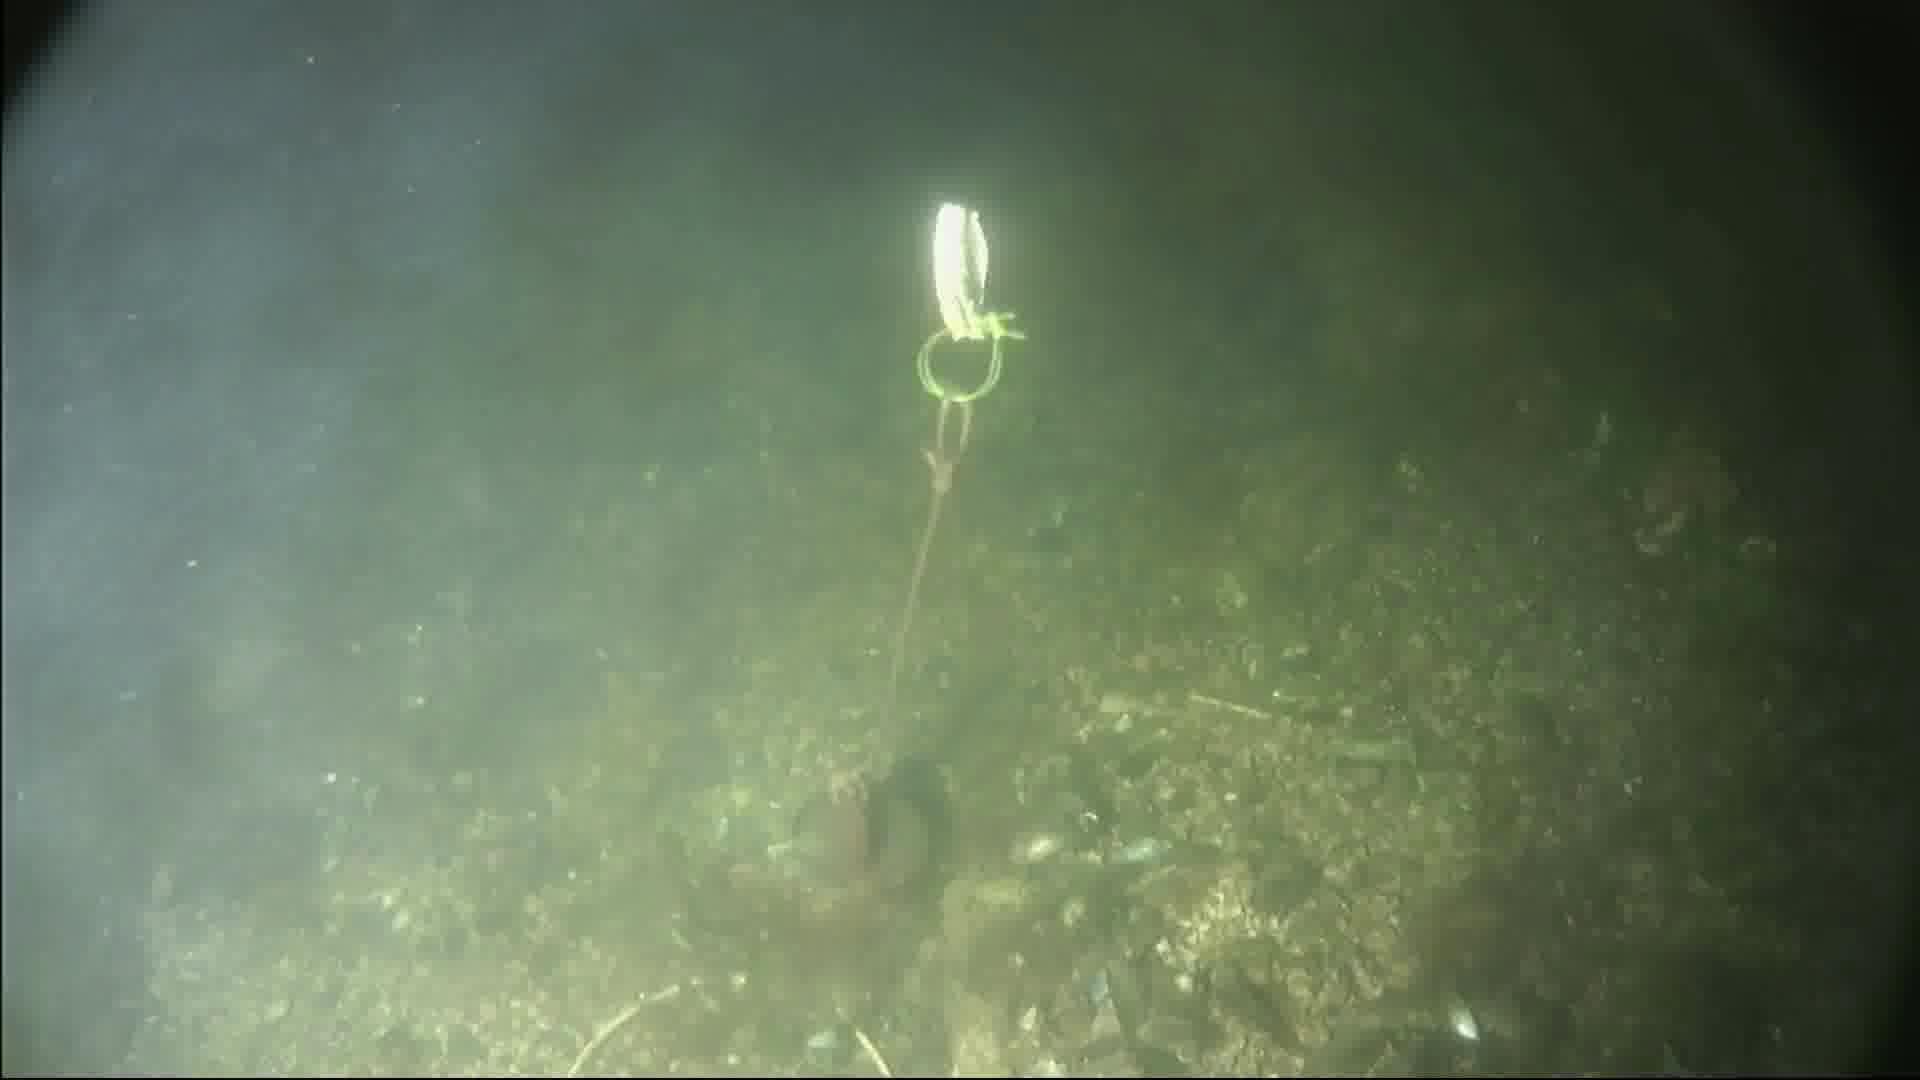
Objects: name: crab